Maggy de Coster

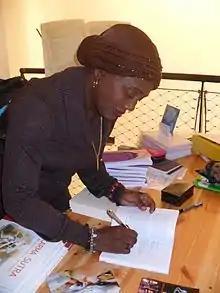
Maggy de Coster

Maggy de Coster (born April 23, 1966) is a Haitian-born writer living in France. Until 1987 (or possibly somewhat later), she wrote under her birth name Margareth Lizaire and is also known as Margareth Lizaire de Coster.